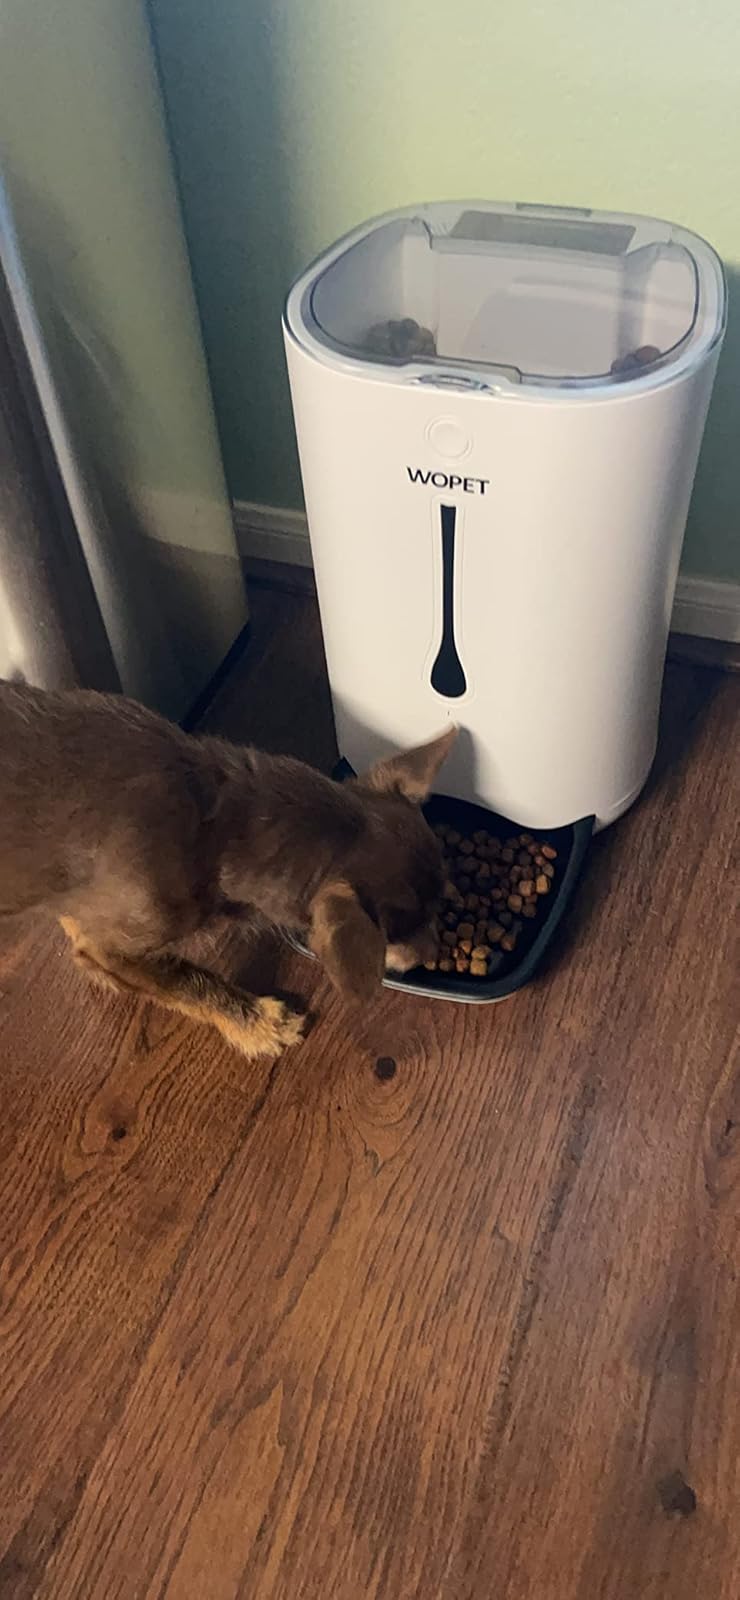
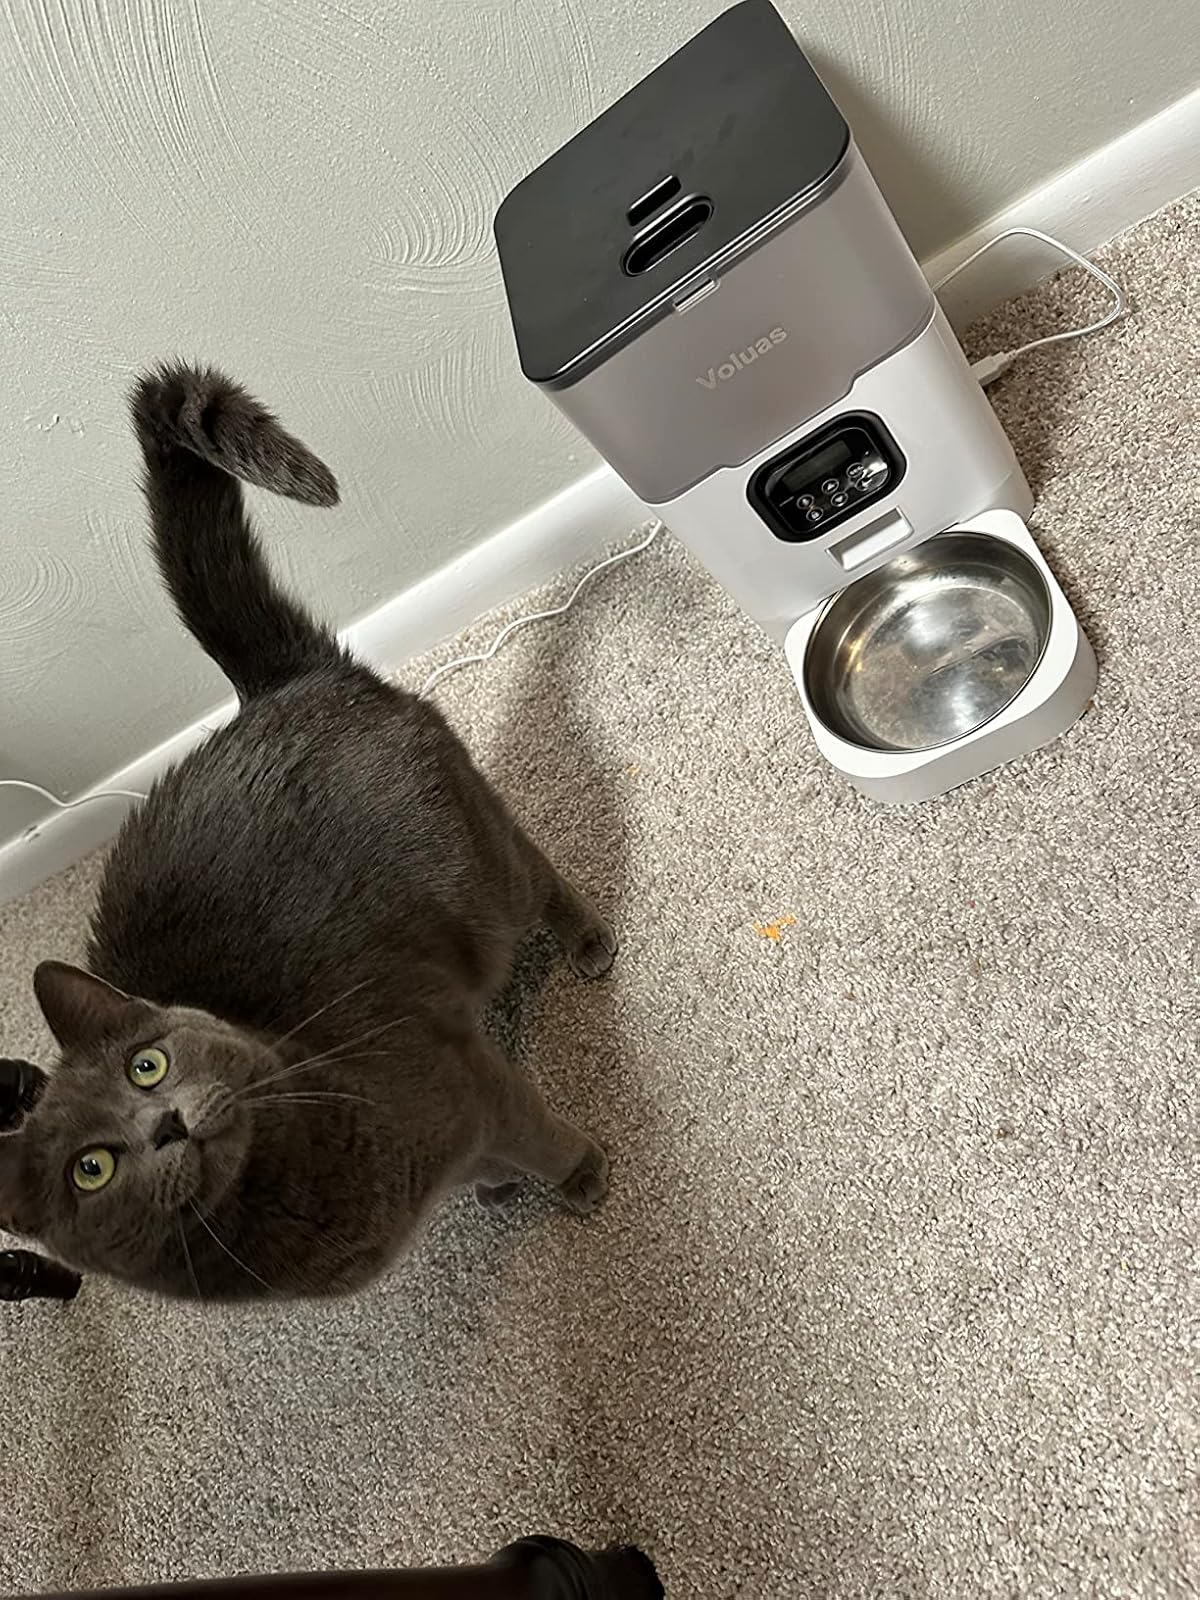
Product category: items_feeder
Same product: no